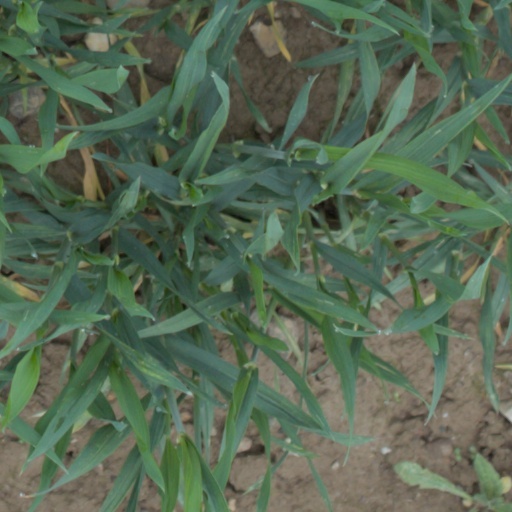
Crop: wheat